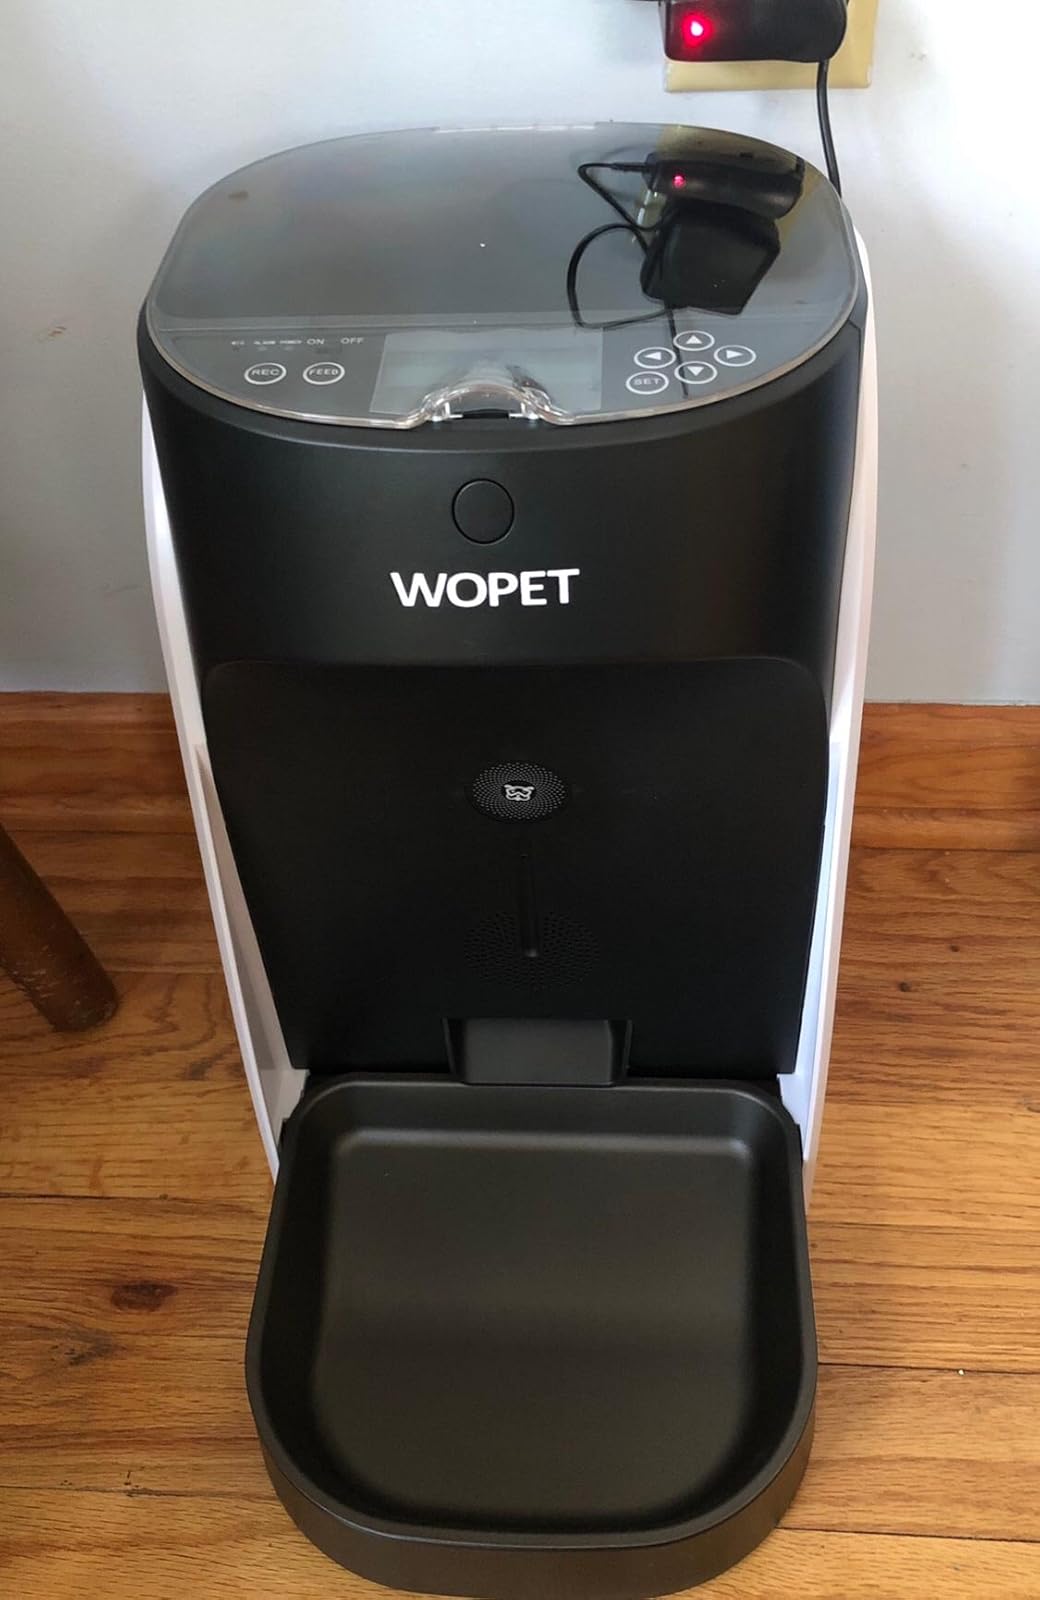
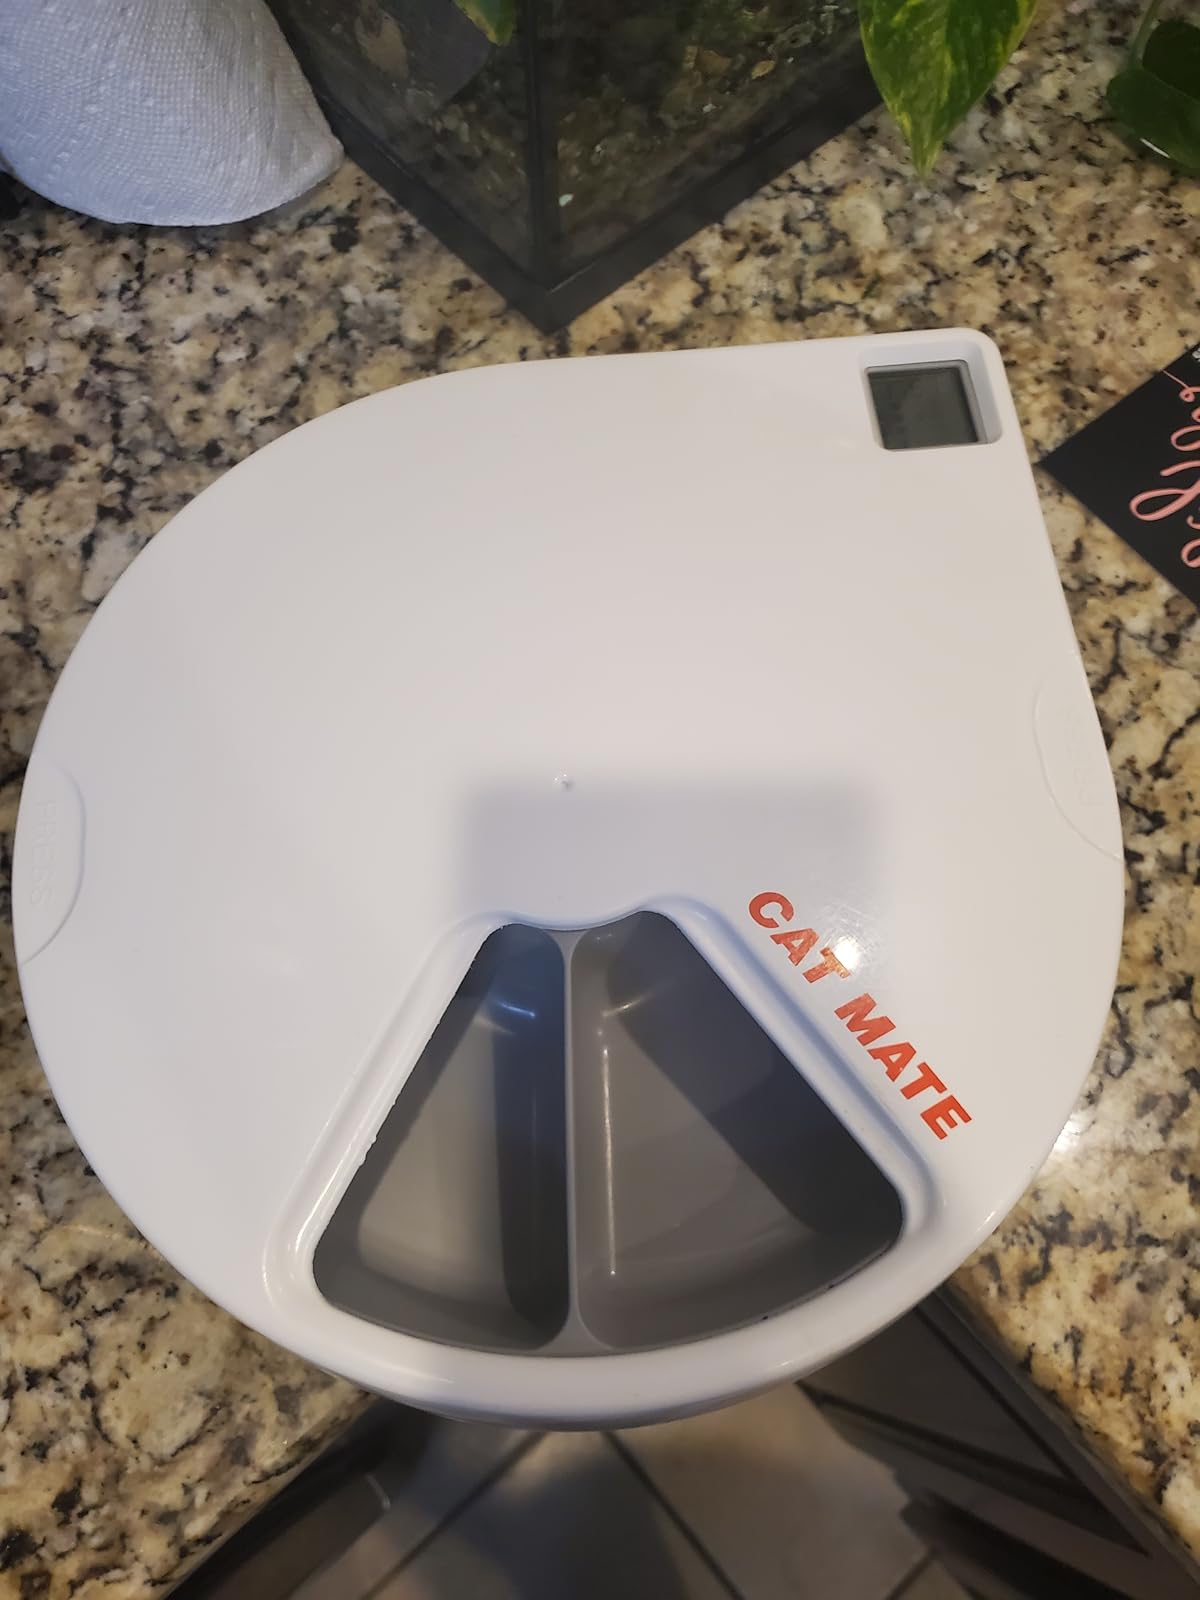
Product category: items_feeder
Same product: no